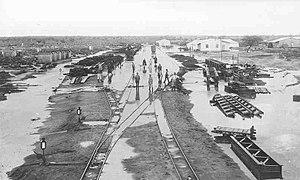
Omaruru est une petite localité de Namibie peuplée de 7 000 habitants et située dans la région d'Erongo entre les montagnes de Erono et la rivière Omaruru, entre Windhoek et Swakopmund.